Question: Please indicate a possible affordance area of the book that can be used for holding
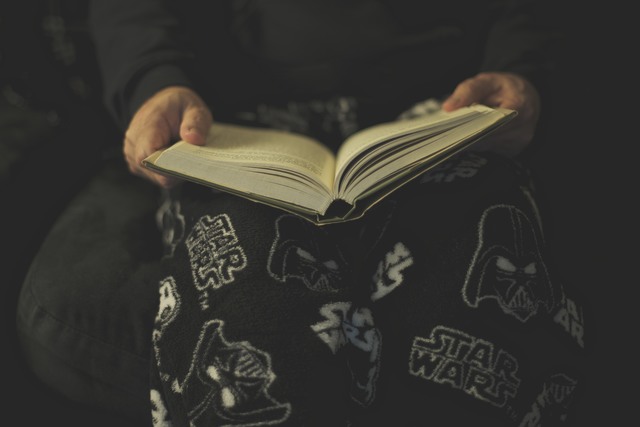
Answer: [139.5, 96.5, 529.5, 232.5]